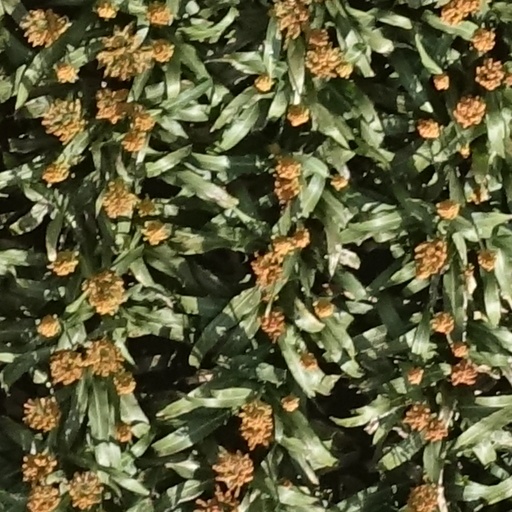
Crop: sorghum